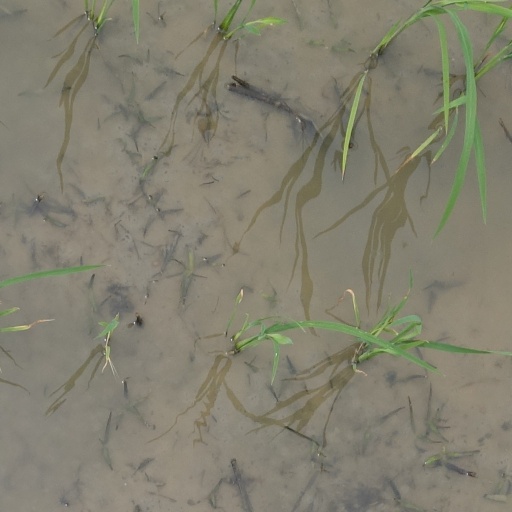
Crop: rice